Karen Carpenter

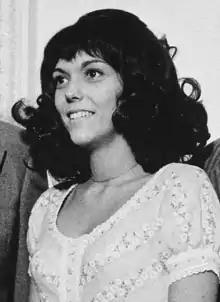
Carpenter at the White House in 1972

Karen Anne Carpenter (March 2, 1950 – February 4, 1983) was an American musician who was the lead vocalist and drummer of the highly successful duo the Carpenters, formed with her older brother Richard. With a distinctive three-octave contralto range, she was praised by her peers for her vocal skills. Carpenter's work continues to attract praise, including appearing on "Rolling Stone"s 2010 list of the 100 greatest singers of all time.